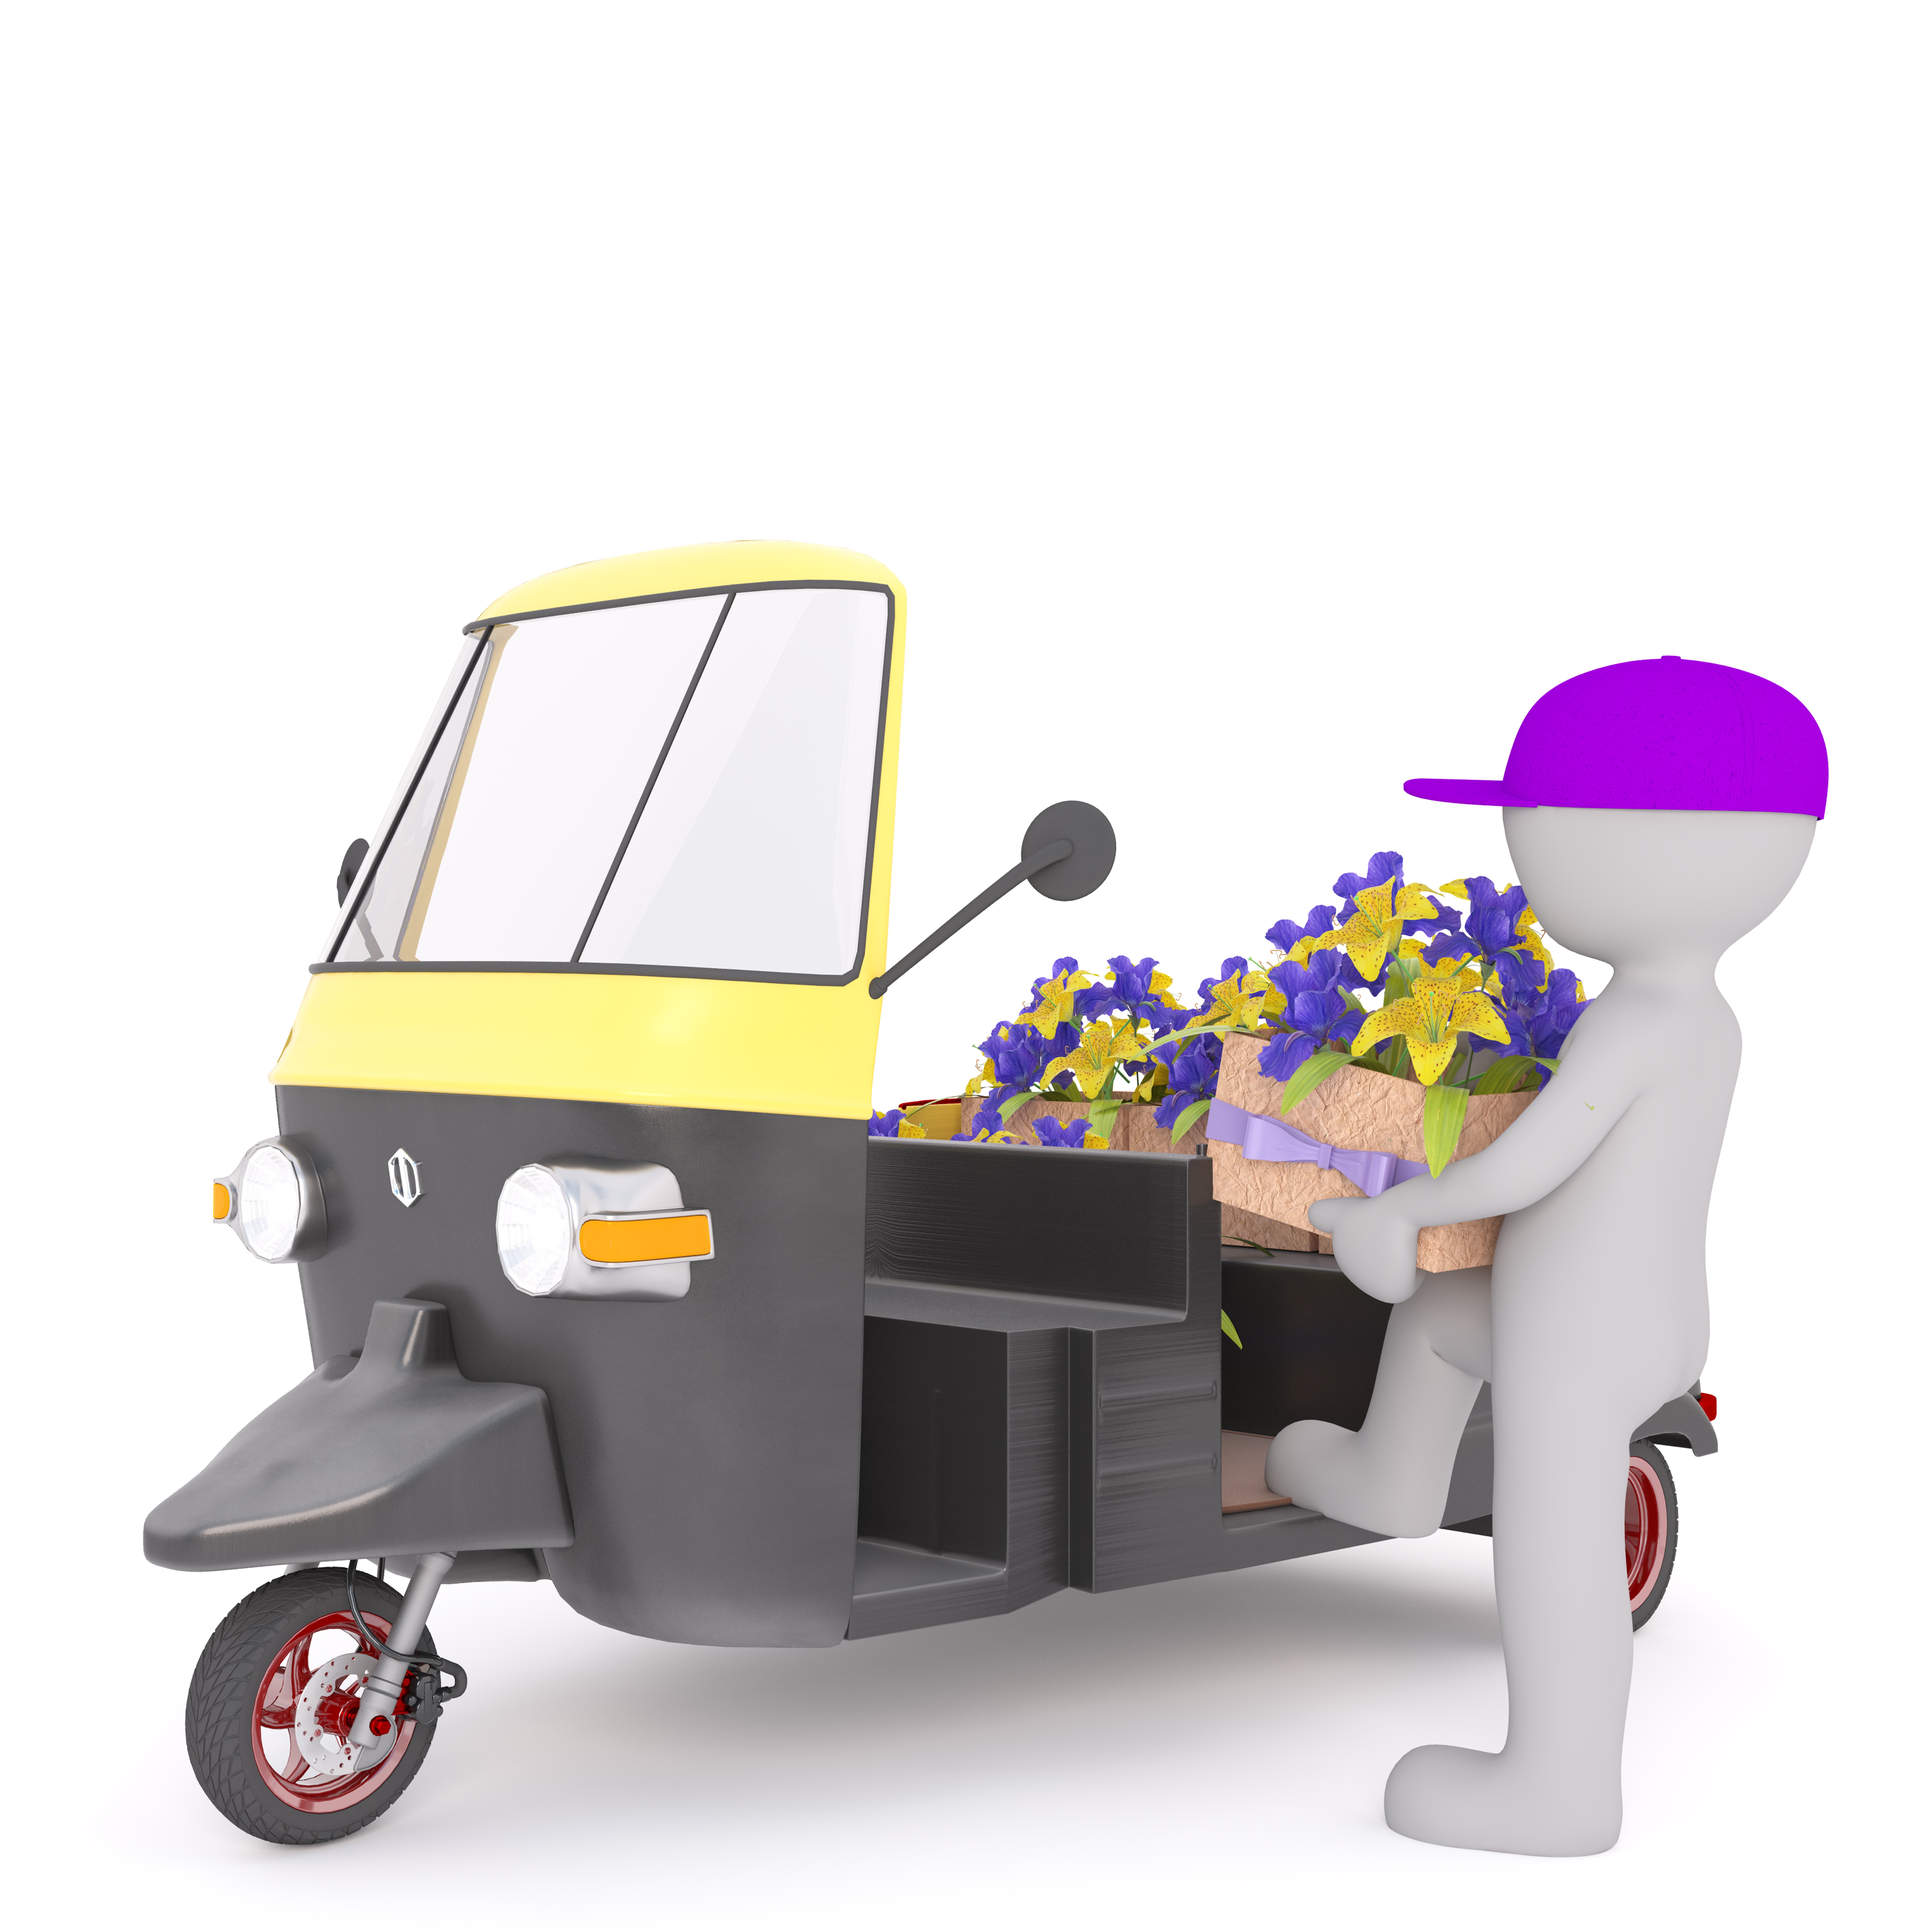
white, cart, play, isolated, model, vehicle, auto, flowers, product, tuk tuk, illustration, tuktuk, 3d, delivery, males, cartoon, white male, 3d model, full body, shopping cart, free image, 3d man, 3d men